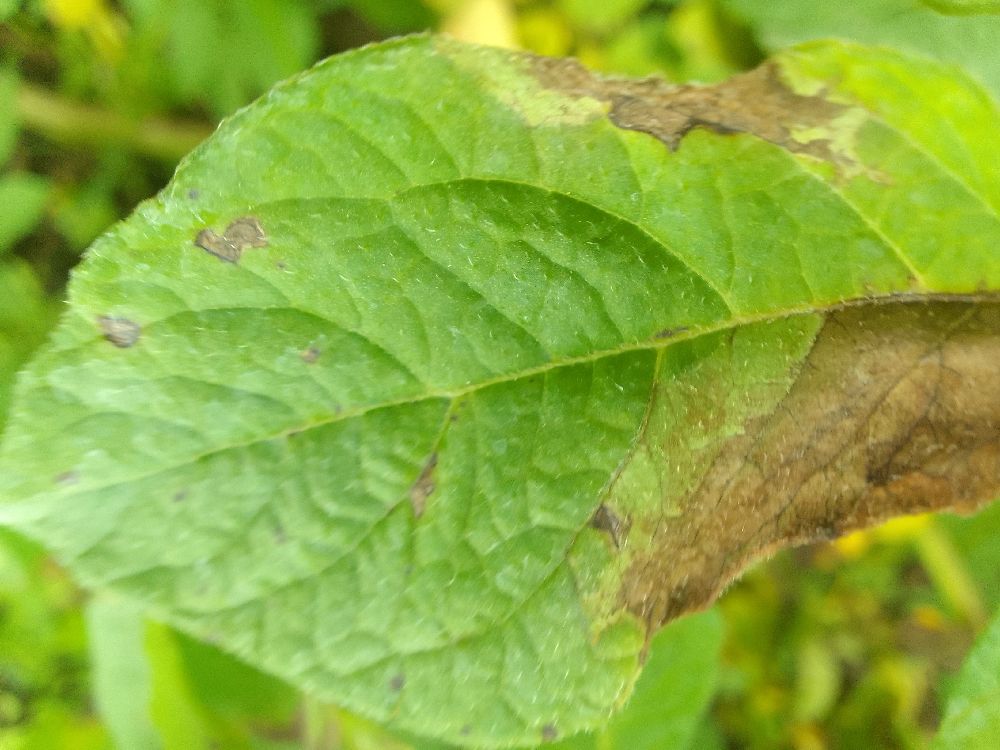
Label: Late blight